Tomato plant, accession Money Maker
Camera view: horizontal (90 deg, fisheye); turntable rotation: 150 degrees
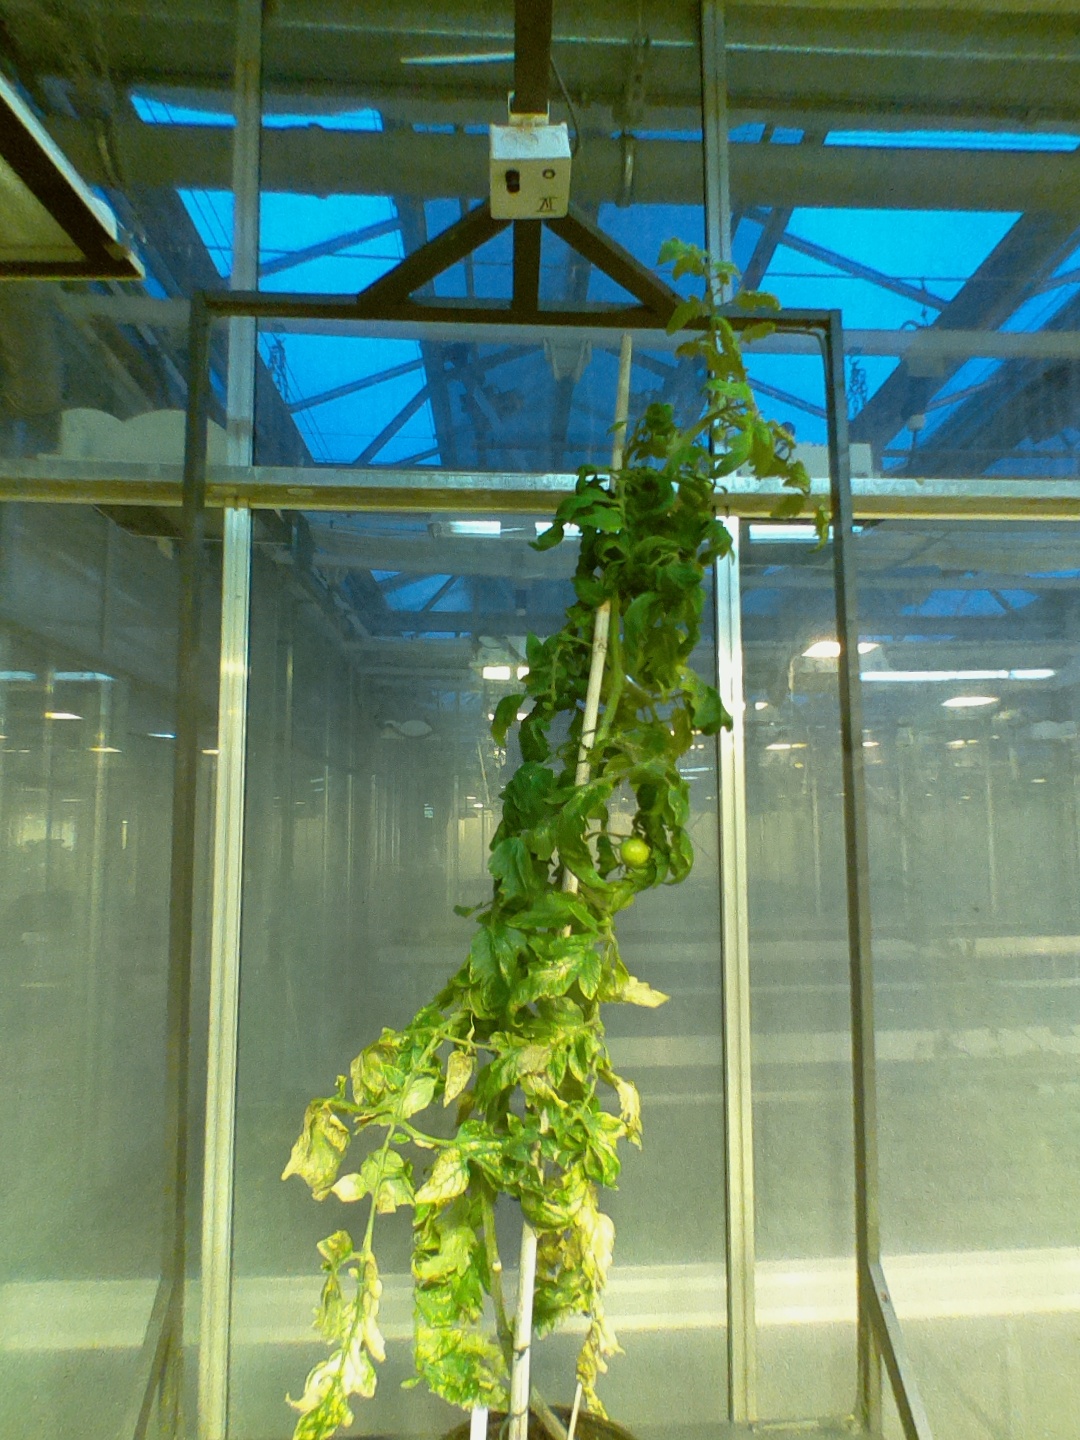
BBCH growth stage 79: 90% -100% of final fruit size